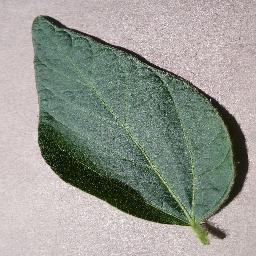
Label: Soybean___healthy